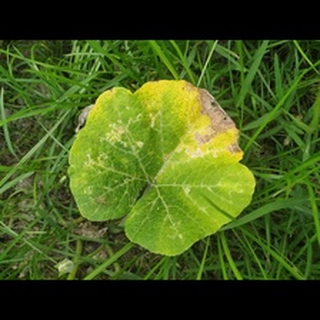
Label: pumpkin_downy_mildew